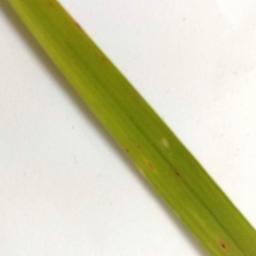
Label: Rice___Brown_Spot